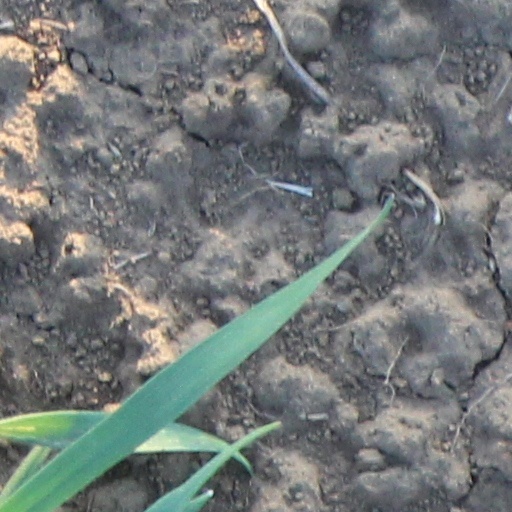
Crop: wheat